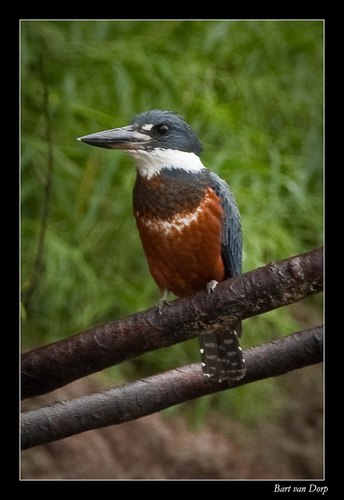
this bird has a large grey bill, rusty orange belly, and a white stripe dividing its black-brown breast from the blue-grey head.
the chest of the bird is brown and the collar of the bird is white.
this is a brown bird with a white throat and a black head.
this small bird has a black head, white patch underneath it's head, a dark brown breast and brown belly, dark grey wings, and a large bill.
this bird with a very large bill has a blue back and head, a white ring around the throat, and a rusty red breast.
small bird with pointed beak, throat is white, breast is grey and brown, belly and abdomen are brown, crown is black.
this bird is brown, black and white in color, with a large beak.
this bid has a black crown, white throat, red and brown chest and a spotted tail.
this bird has a broad, long grey bill and a white throat with a brown breast and belly.
this bird has a long striped tail, a brown and white belly, a gray head, short legs, and a long pointy beak.
Species: Ringed Kingfisher